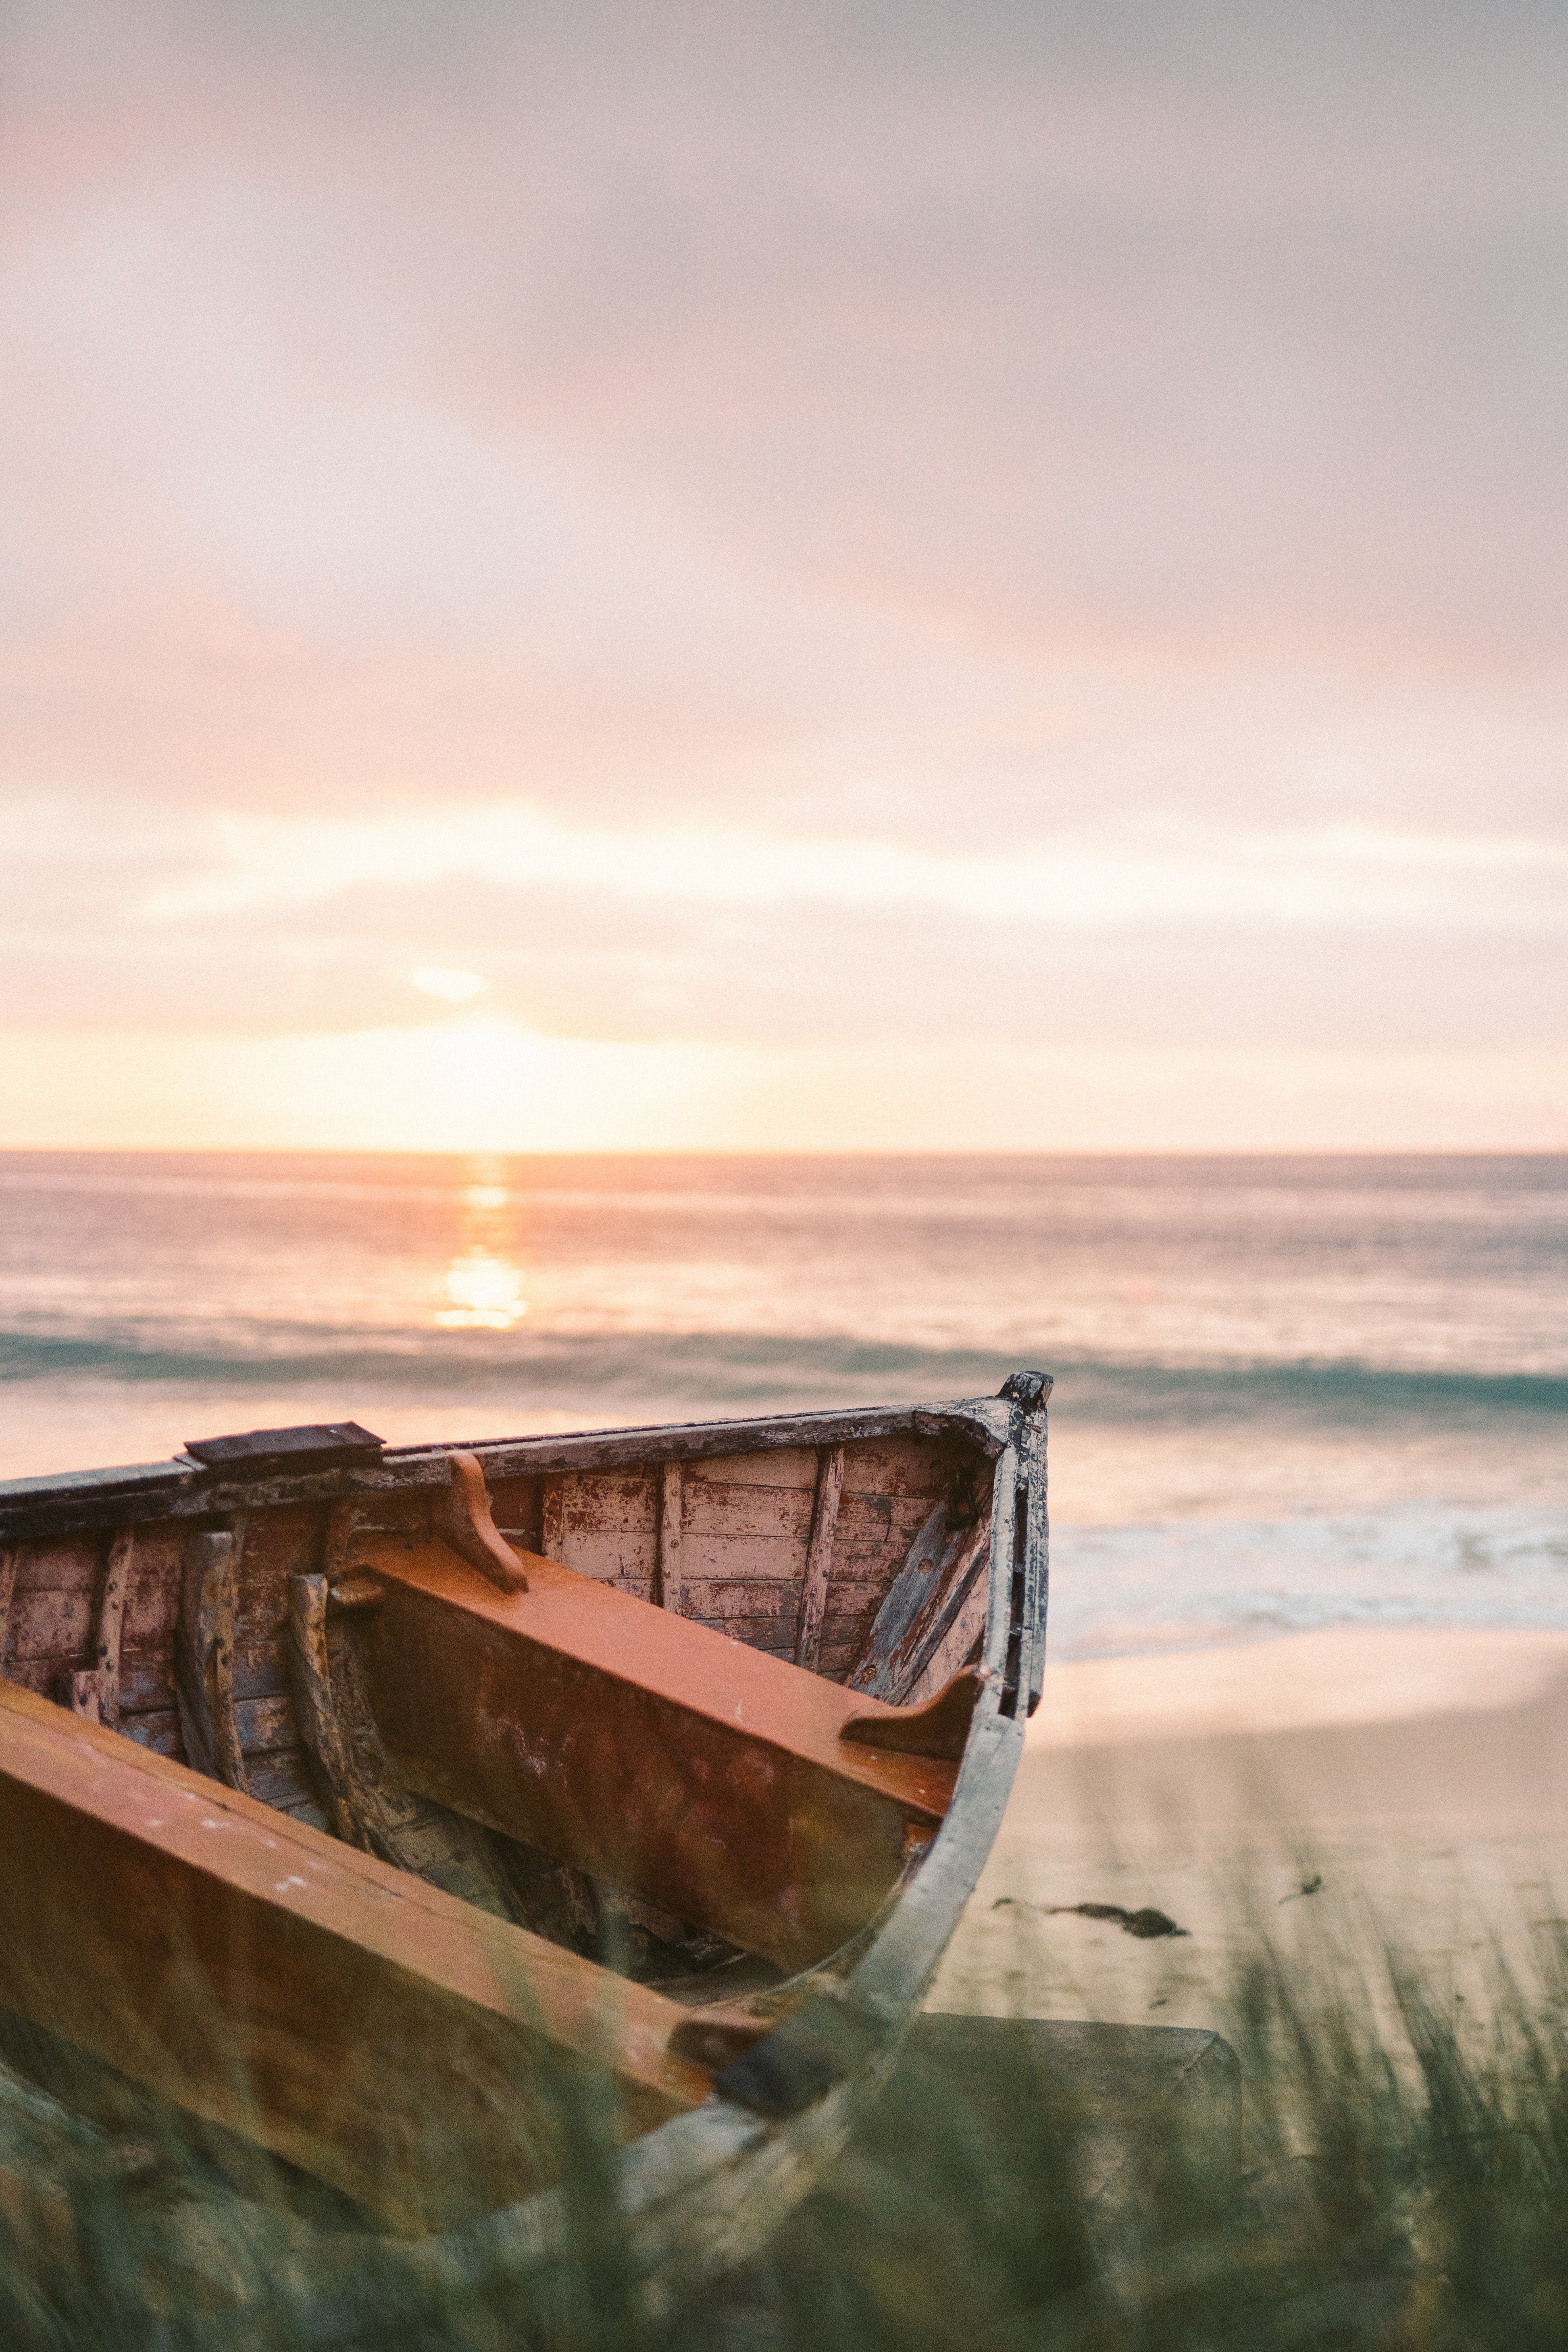
sun, water, cloud, boat, sky, wood, afterglow, watercraft, sunlight, beach, dusk, lake, landscape, horizon, sunset, boats and boating equipment and supplies, sunrise, vehicle, wind wave, Tints and shades, calm, shore, sand, plant, water transportation, reflection, ship, art, tropics, wave, evening, ocean, coast, stock photography, rock, sound, shipwreck, tide, red sky at morning, natural landscape, bay, dawn, vacation, plank, skiff